Expanded clay aggregate

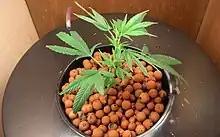
LECA can be easily used for plant-growing substrate.

LECA is a versatile material and is utilized in an increasing number of applications. In the construction industry, it is used extensively in the production of lightweight concrete, blocks and precast or incast structural elements (panels, partitions, bricks and light tiles). LECA used in structural backfill against foundations, retaining walls, bridge abutments etc., in addition, it can reduce earth pressure by 75% compared with conventional materials, and also increases ground stability while reducing settlement and land deformation. LECA can drain the surface water and groundwater to control groundwater pressure. LECA grout can be used for flooring (finishing) and roofing with thermal and sound insulation.